Bute Shinty Club

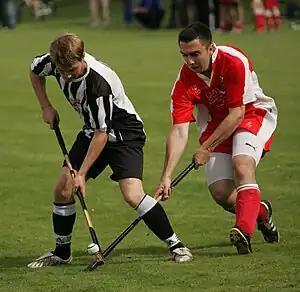
Bute Vs Glenorchy

Bute romped back into the Premier Division in 2011 with a stunning 100% record in the league as well as winning the Balliemore Cup. Bute were relegated in 2012 from a very competitive Premiership.